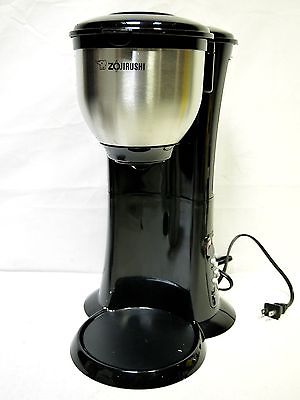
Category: coffee maker